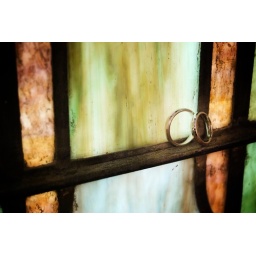
Our wedding rings against a stained glass window in the church we got married in. Taken by our wedding photographer.